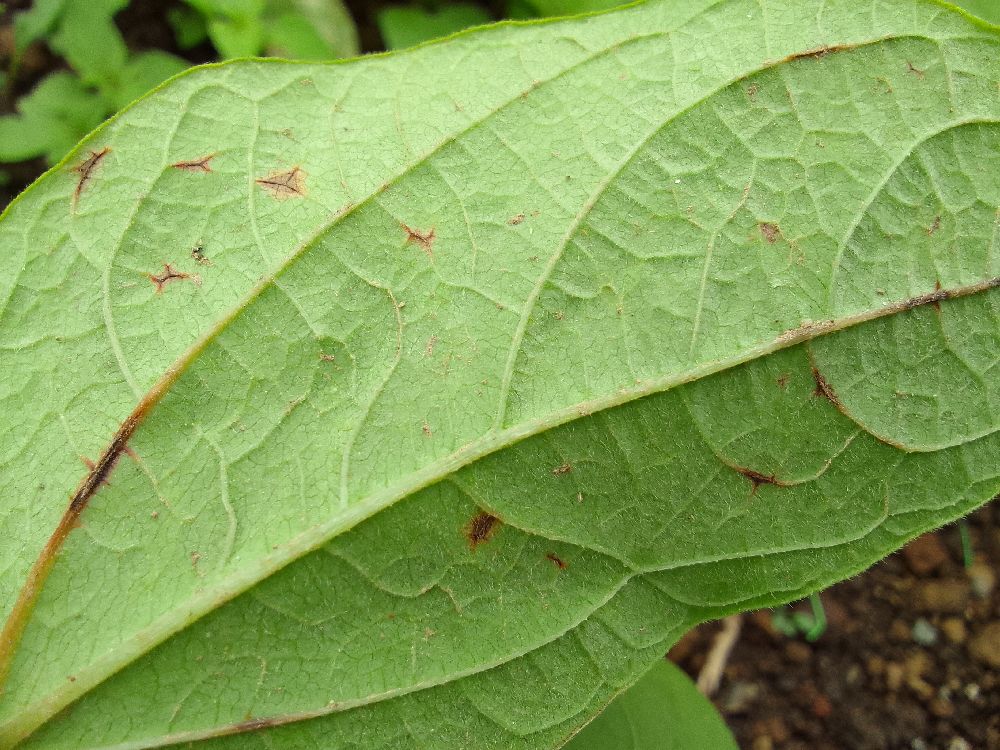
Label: anthracnose